Silent Valley National Park

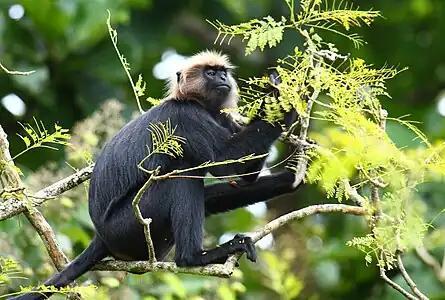
Nilgiri langur

There are at least 34 species of mammals at Silent Valley including the threatened lion-tailed macaque, Nilgiri langur, Malabar giant squirrel, Nilgiri tahr, Peshwa's bat ("Myotis peshwa") and hairy-winged bat. There are nine species of bats, rats and mice.